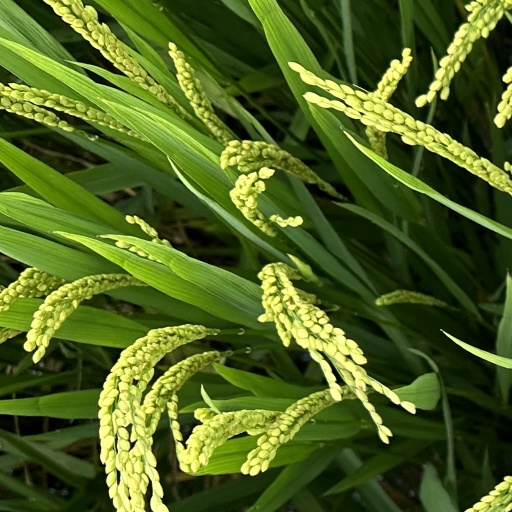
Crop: rice